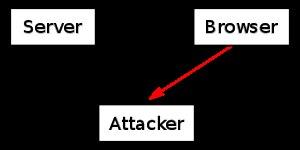
Un cookie, témoin de connexion ou témoin, est défini par le protocole de communication HTTP comme étant une suite d'informations envoyée par un serveur HTTP à un client HTTP, que ce dernier retourne lors de chaque interrogation du même serveur HTTP sous certaines conditions.